Akeem Davis

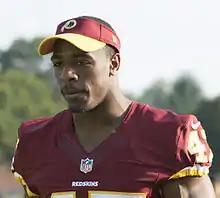
Davis with the Redskins

Akeem Davis (born December 25, 1989) is a former American football safety that played in National Football League (NFL). He played college football at Memphis, and signed with the Washington Redskins as an undrafted free agent in 2014. Davis was also a member of the New Orleans Saints, Tampa Bay Buccaneers, Seattle Seahawks, Indianapolis Colts, Kansas City Chiefs and Jacksonville Jaguars. He is currently the cornerbacks coach for UNLV.